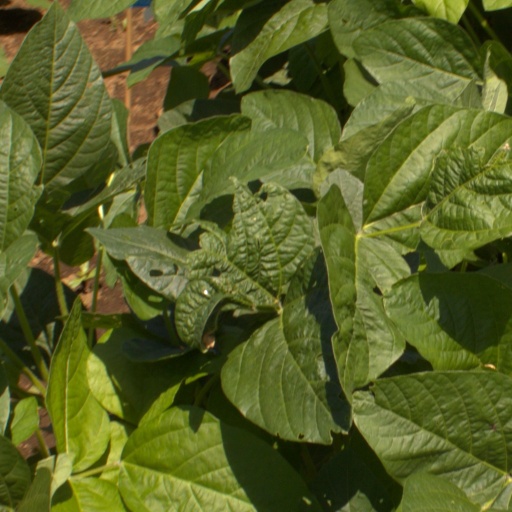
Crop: soybean